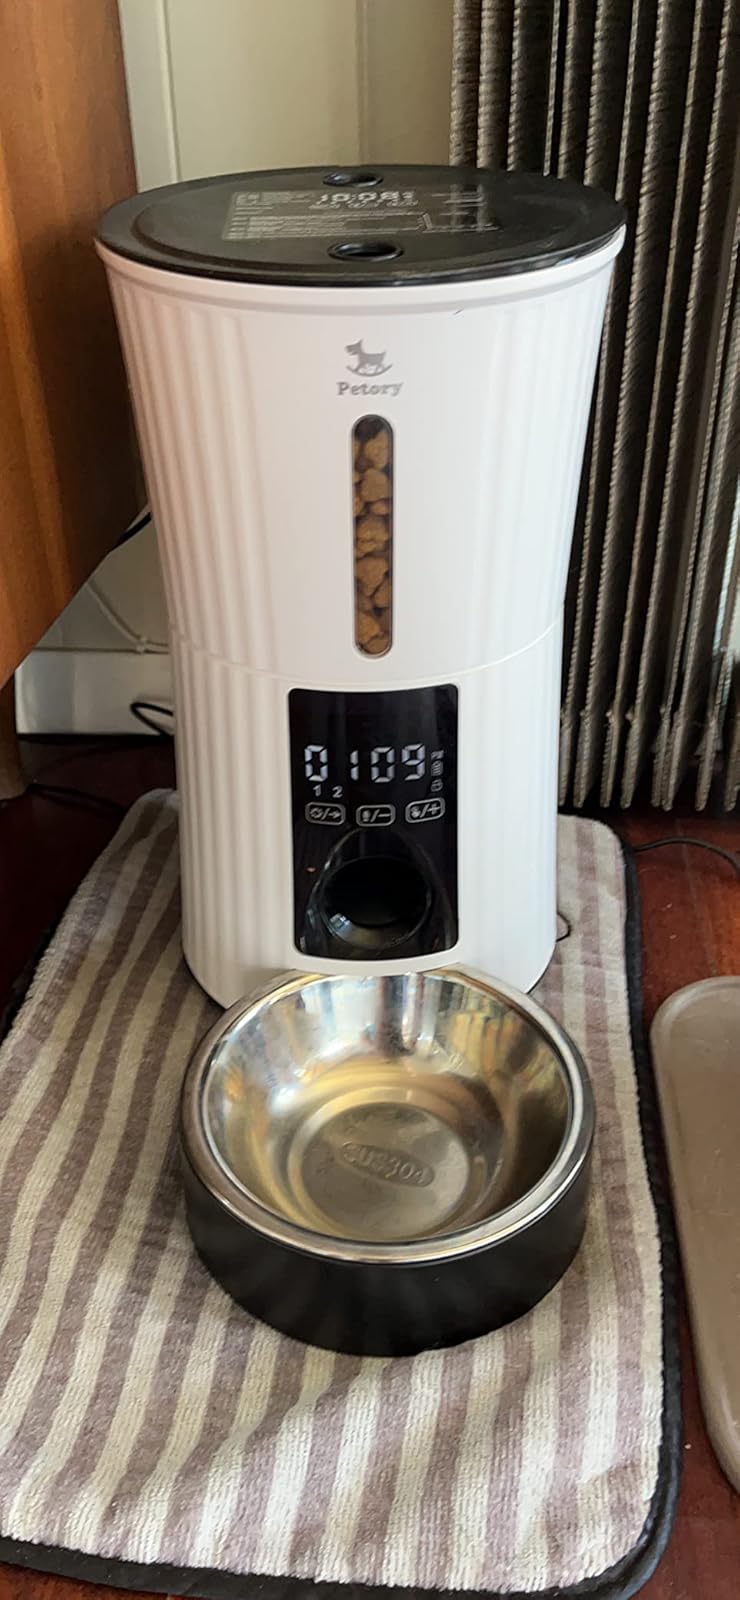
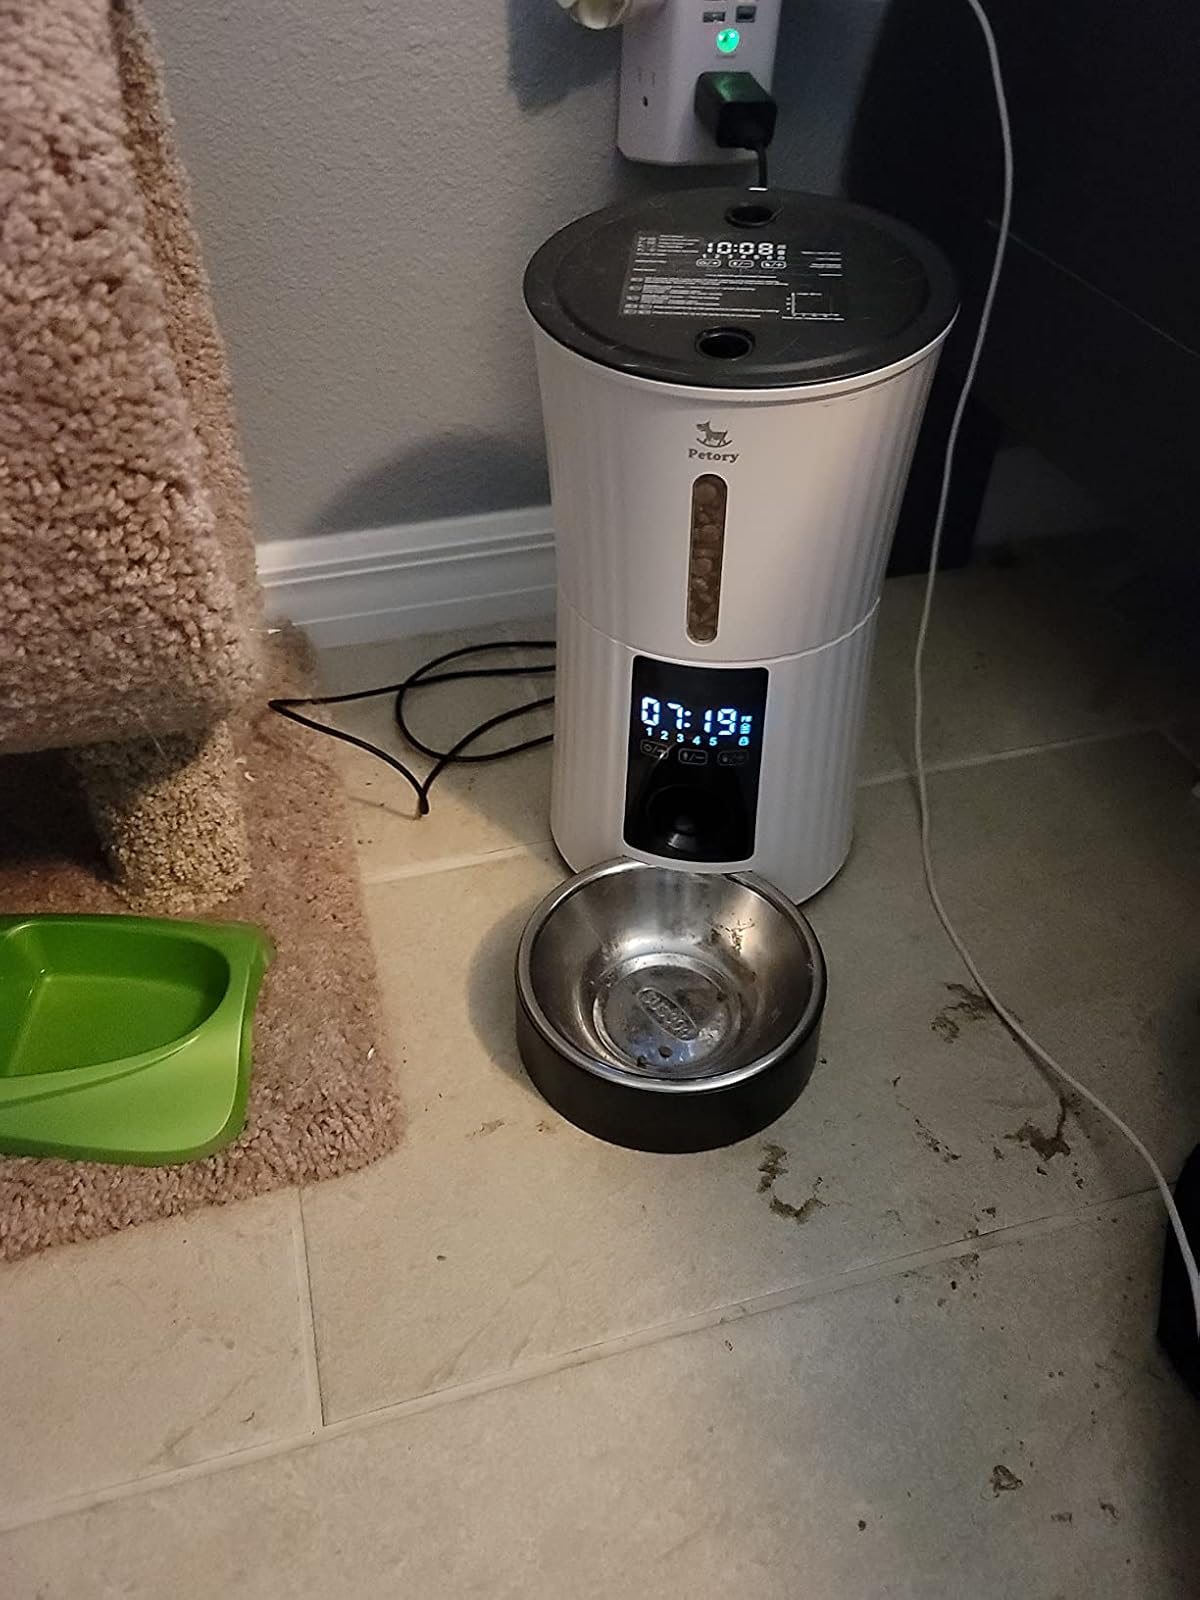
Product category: items_feeder
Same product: yes